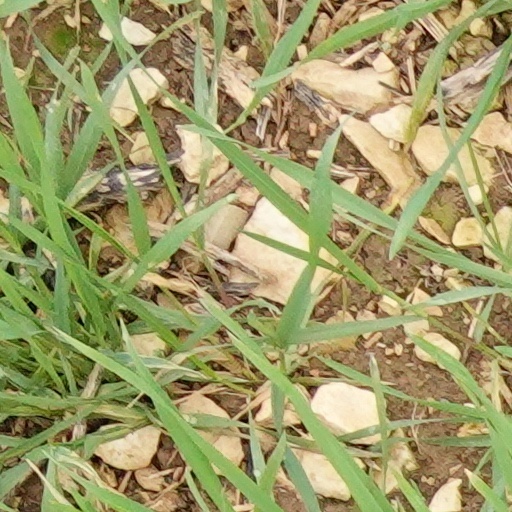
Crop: wheat